Davies and Metcalfe

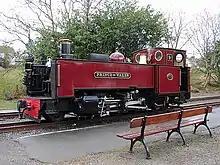
Swindon built GWR 2-6-2T at Devil's Bridge. The design was based on an earlier locomotive design by Davies and Metcalfe

Davies and Metcalfe Ltd is a railway equipment and locomotive manufacturer from Romiley, Manchester, England. It was founded in Aberystwyth in 1878. The company is now owned and run by Richard Charles Metcalfe and they continue to manufacture steam locomotive and traction engine parts from original drawings, as well as modern railway parts worldwide.